Arnold Bennett

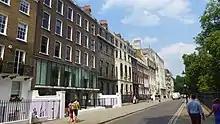
Lincoln's Inn Fields in 2018

In the solicitors' office in London, Bennett became friendly with a young colleague, John Eland, who had a passion for books. Eland's friendship helped alleviate Bennett's innate shyness, which was exacerbated by a lifelong stammer. Together, they explored the world of literature. Among the writers who impressed and influenced Bennett were George Moore, Émile Zola, Honoré de Balzac, Guy de Maupassant, Gustave Flaubert and Ivan Turgenev. He continued his own writing, and won a prize of twenty guineas from "Tit-Bits" in 1893 for his story 'The Artist's Model'; another short story, 'A Letter Home', was submitted successfully to "The Yellow Book", where it featured in 1895 alongside contributions from Henry James and other well-known writers.